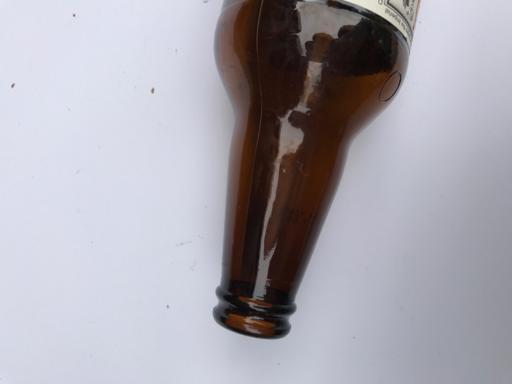
Label: glass